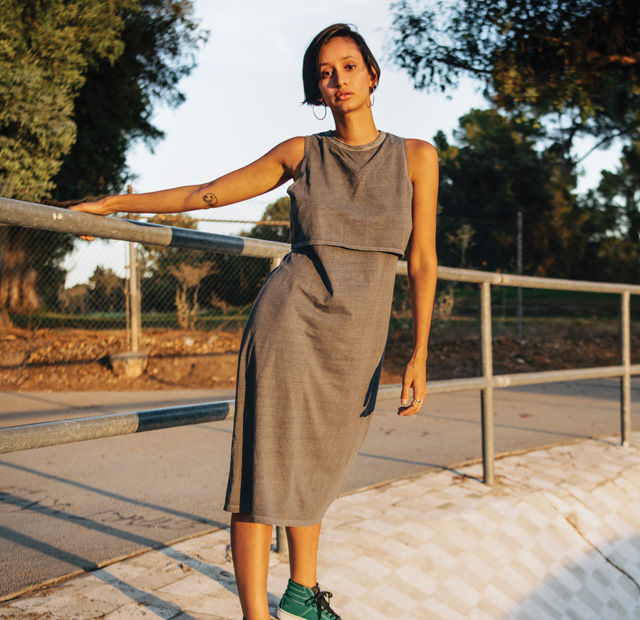
Gender: women